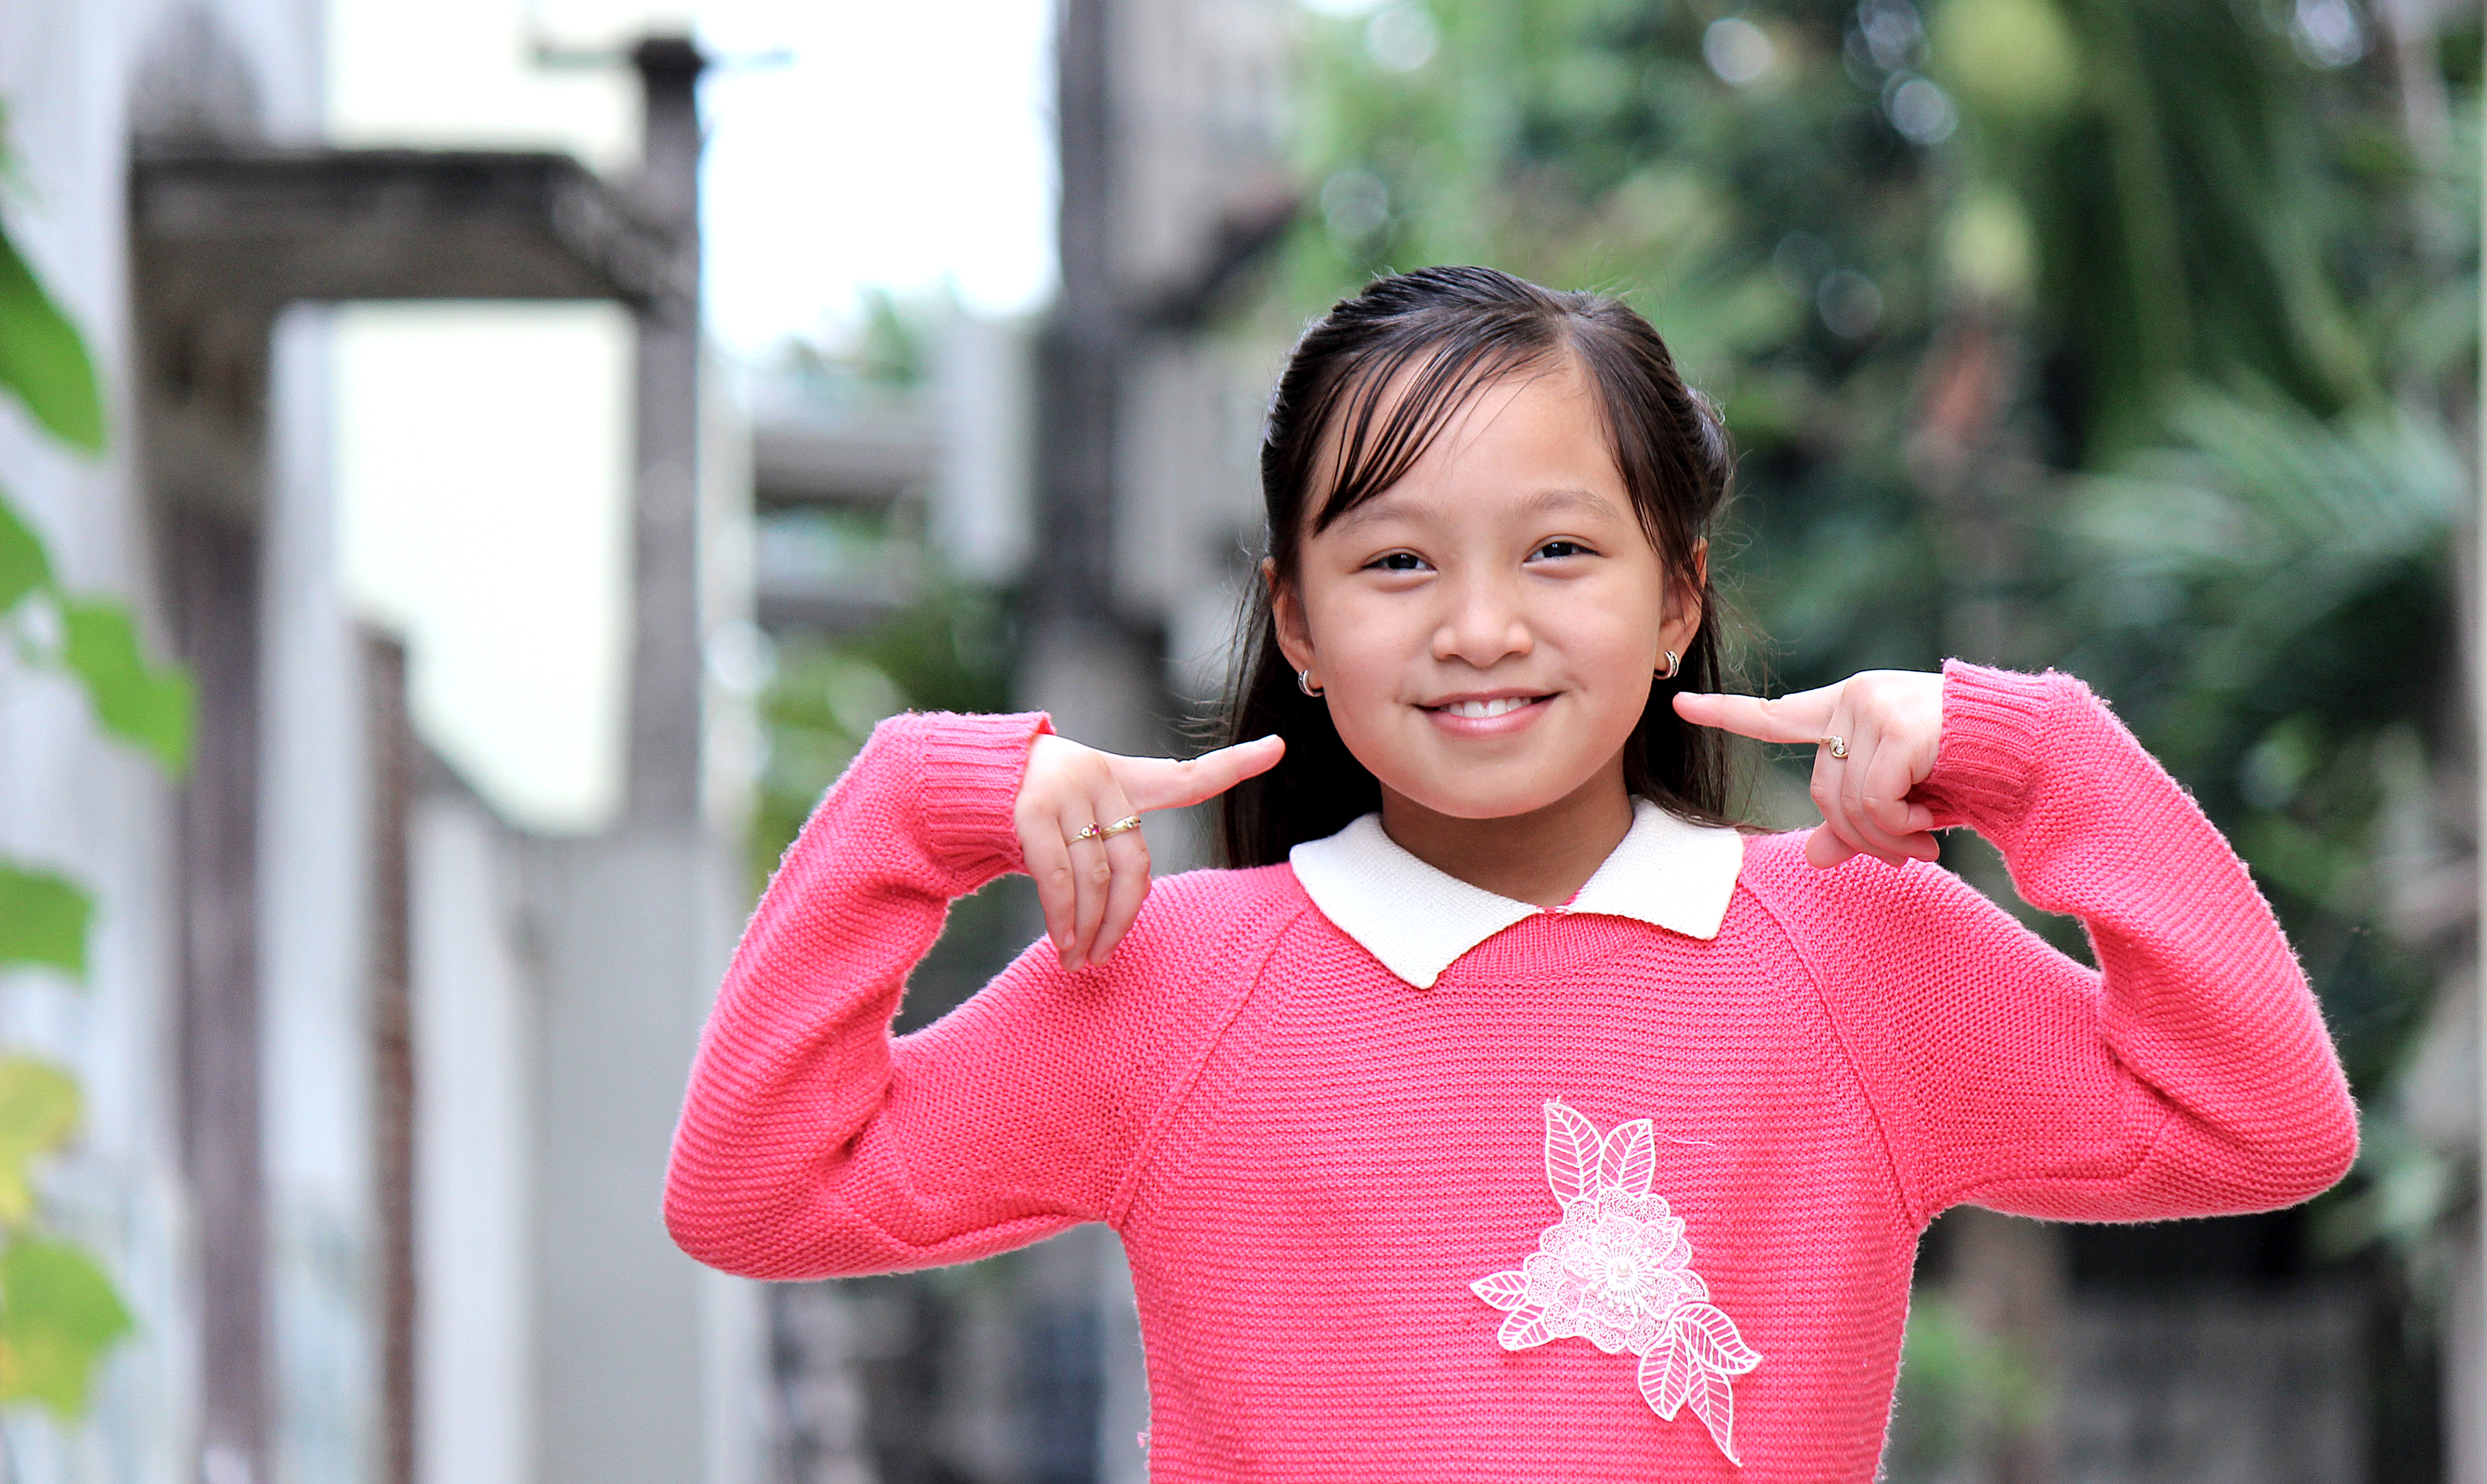
picture, joint, lip, smile, hand, neck, sleeve, gesture, happy, finger, thumb, flash photography, magenta, event, leisure, child, fun, sign language, portrait photography, laugh